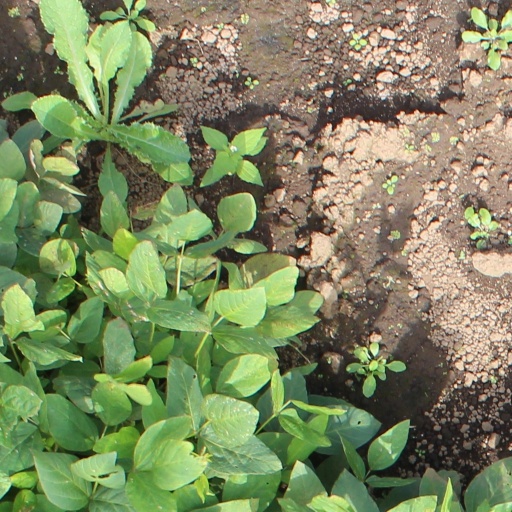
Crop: soybean